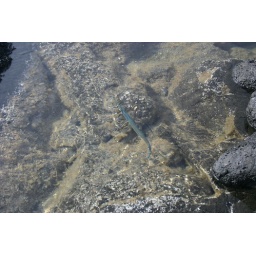
Stick fish in tide water pond